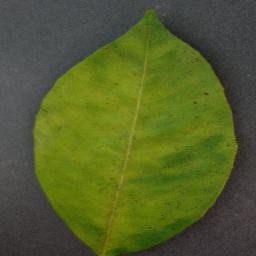
Label: Orange___Haunglongbing_(Citrus_greening)